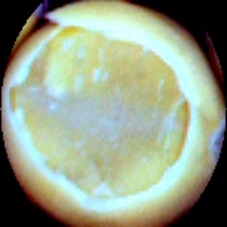
Label: Broken